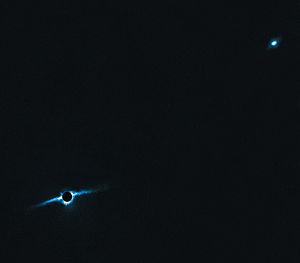
HD 106906, aussi nommé HIP 59960, est un système constitué d'au moins deux étoiles encerclées par un disque de débris, et d'un objet de masse planétaire probablement en orbite autour des étoiles et du disque. Il est situé à 103,334 ± 0,458 0 pc de la Terre et fait partie du groupe du Bas-Centaure-Croix du Sud, lui-même partie de l'association Scorpion-Centaure.